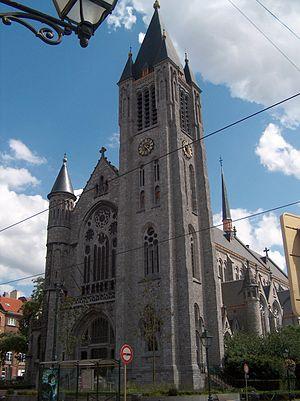
Église Saint-Antoine à Etterbeek, Bruxelles, Belgique.
L’unité pastorale d’Etterbeek est une entité catholique qui regroupe trois paroisses du doyenné de Bruxelles Nord-Est :
La place Saint-Antoine est une place de la commune bruxelloise d'Etterbeek. Elle tire son nom d'une église édifiée en son centre et dédiée à saint Antoine de Padoue. Aboutissent dans la partie nord de la place Saint-Antoine les avenues Victor Jacobs, Jules Malou et Eudore Pirmez, et dans la partie sud les rues de Gerlache, Alex Marcette et Nothomb.
Edmond Serneels est un architecte belge né à Etterbeek en 1875 et mort en 1934.